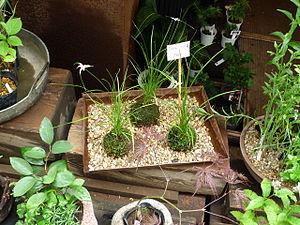
Kokedama d'orchidée Habenaria Radiata - Japon
Les kokedama, des « sphères de mousse » sur lesquelles s'épanouissent une plante, sont apparus au Japon au début des années 1990.